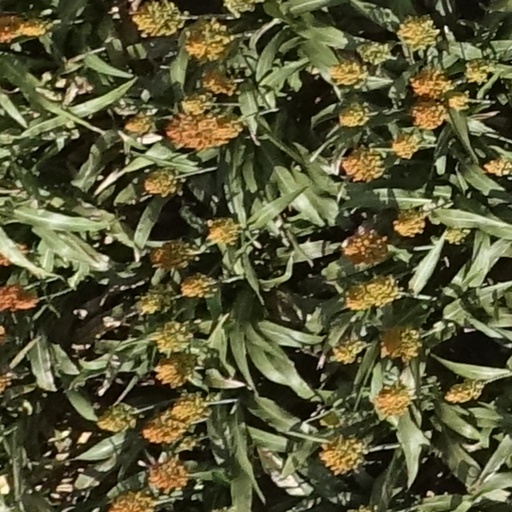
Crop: sorghum